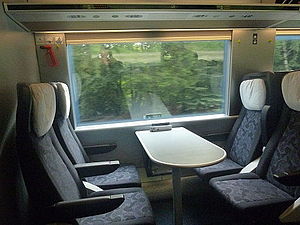
IC4 / Design, teknik og indretning / Indretning
Sæder i vis-a-vis-opstilling.
IC4, litreret MG-FH-FG-MG, er DSB's nyeste lyntogs- og intercity-togsæt, der er produceret af AnsaldoBreda i Italien, og som har lagt navn til IC4-sagen. Et IC4-togsæt er dieseldrevet og består af fire vogne med i alt 204 siddepladser. Toget er bygget til en maksimalt tilladt hastighed på 200 km/t. I modsætning til IC3-toget er der adgang til elektricitet ved alle sæder og flexvogn med niveaufri indstigning. Op til tre IC4-togsæt kan sammenkobles med i alt 612 siddepladser. Det er dog ikke muligt at op- og nedformere i almindelig drift.